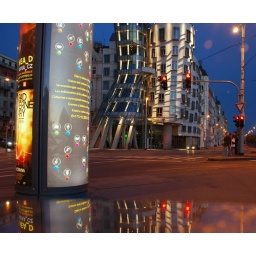
The Dancing House office building in prague